Steele Walker

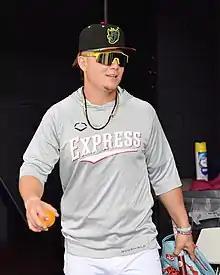
Walker with the Round Rock Express in 2022

Steele Simons Walker (born July 30, 1996) is an American former professional baseball outfielder. He played college baseball at the University of Oklahoma, and was selected in the second round of the 2018 Major League Baseball draft. He played in Major League Baseball (MLB) for the Texas Rangers.